Pope Paul VI College

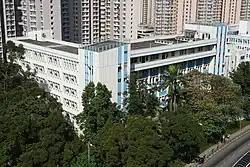
School building

Pope Paul VI College is a band 1B Roman Catholic girls' secondary school in Hong Kong. The school was founded by Missionary Sisters of the Immaculate in 1969. It is an English medium of instruction school. It is a well-known district girls’ school.